Mt Ida (Ellicott City, Maryland)

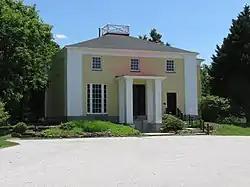
Mt. Ida in 2020

Mt Ida is a historic home in Ellicott City, Howard County, Maryland.